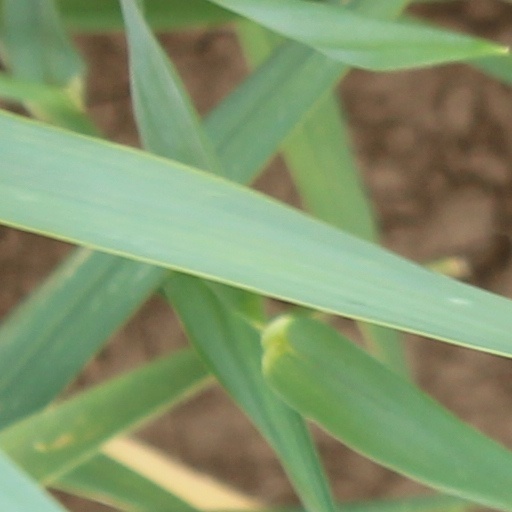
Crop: wheat